Thomas de Maizière

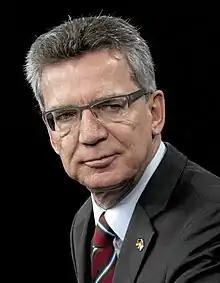
De Maizière as Minister of Defence at a news conference in 2012

Maizière was born in Bonn to the later Inspector general of the Bundeswehr, Ulrich de Maizière. He graduated at the Aloisiuskolleg in Bonn and studied law and history at the Westfälische Wilhelms-Universität in Münster and the University of Freiburg. He passed his first state examination in law in 1979 and his second 1982, earning his Doctor of law (Dr. jur.) in 1986.